Battle of the River Plate

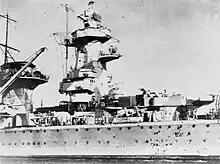
"Admiral Graf Spee" in Montevideo, with battle damage

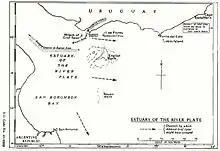
Map of the River Plate showing possible exit channels.

In Montevideo, the 13th Hague Convention came into play. Under Article 12, "belligerent war-ships are not permitted to remain in the ports, roadsteads or territorial waters of the said Power for more than twenty-four hours". Under Article 14, a "belligerent war-ship may not prolong its stay in a neutral port beyond the permissible time except on account of damage". British diplomats duly pressed for the speedy departure of the "Graf Spee". Also relevant was Article 16 of which part reads, "A belligerent war-ship may not leave a neutral port or roadstead until twenty-four hours after the departure of a merchant ship flying the flag of its adversary".